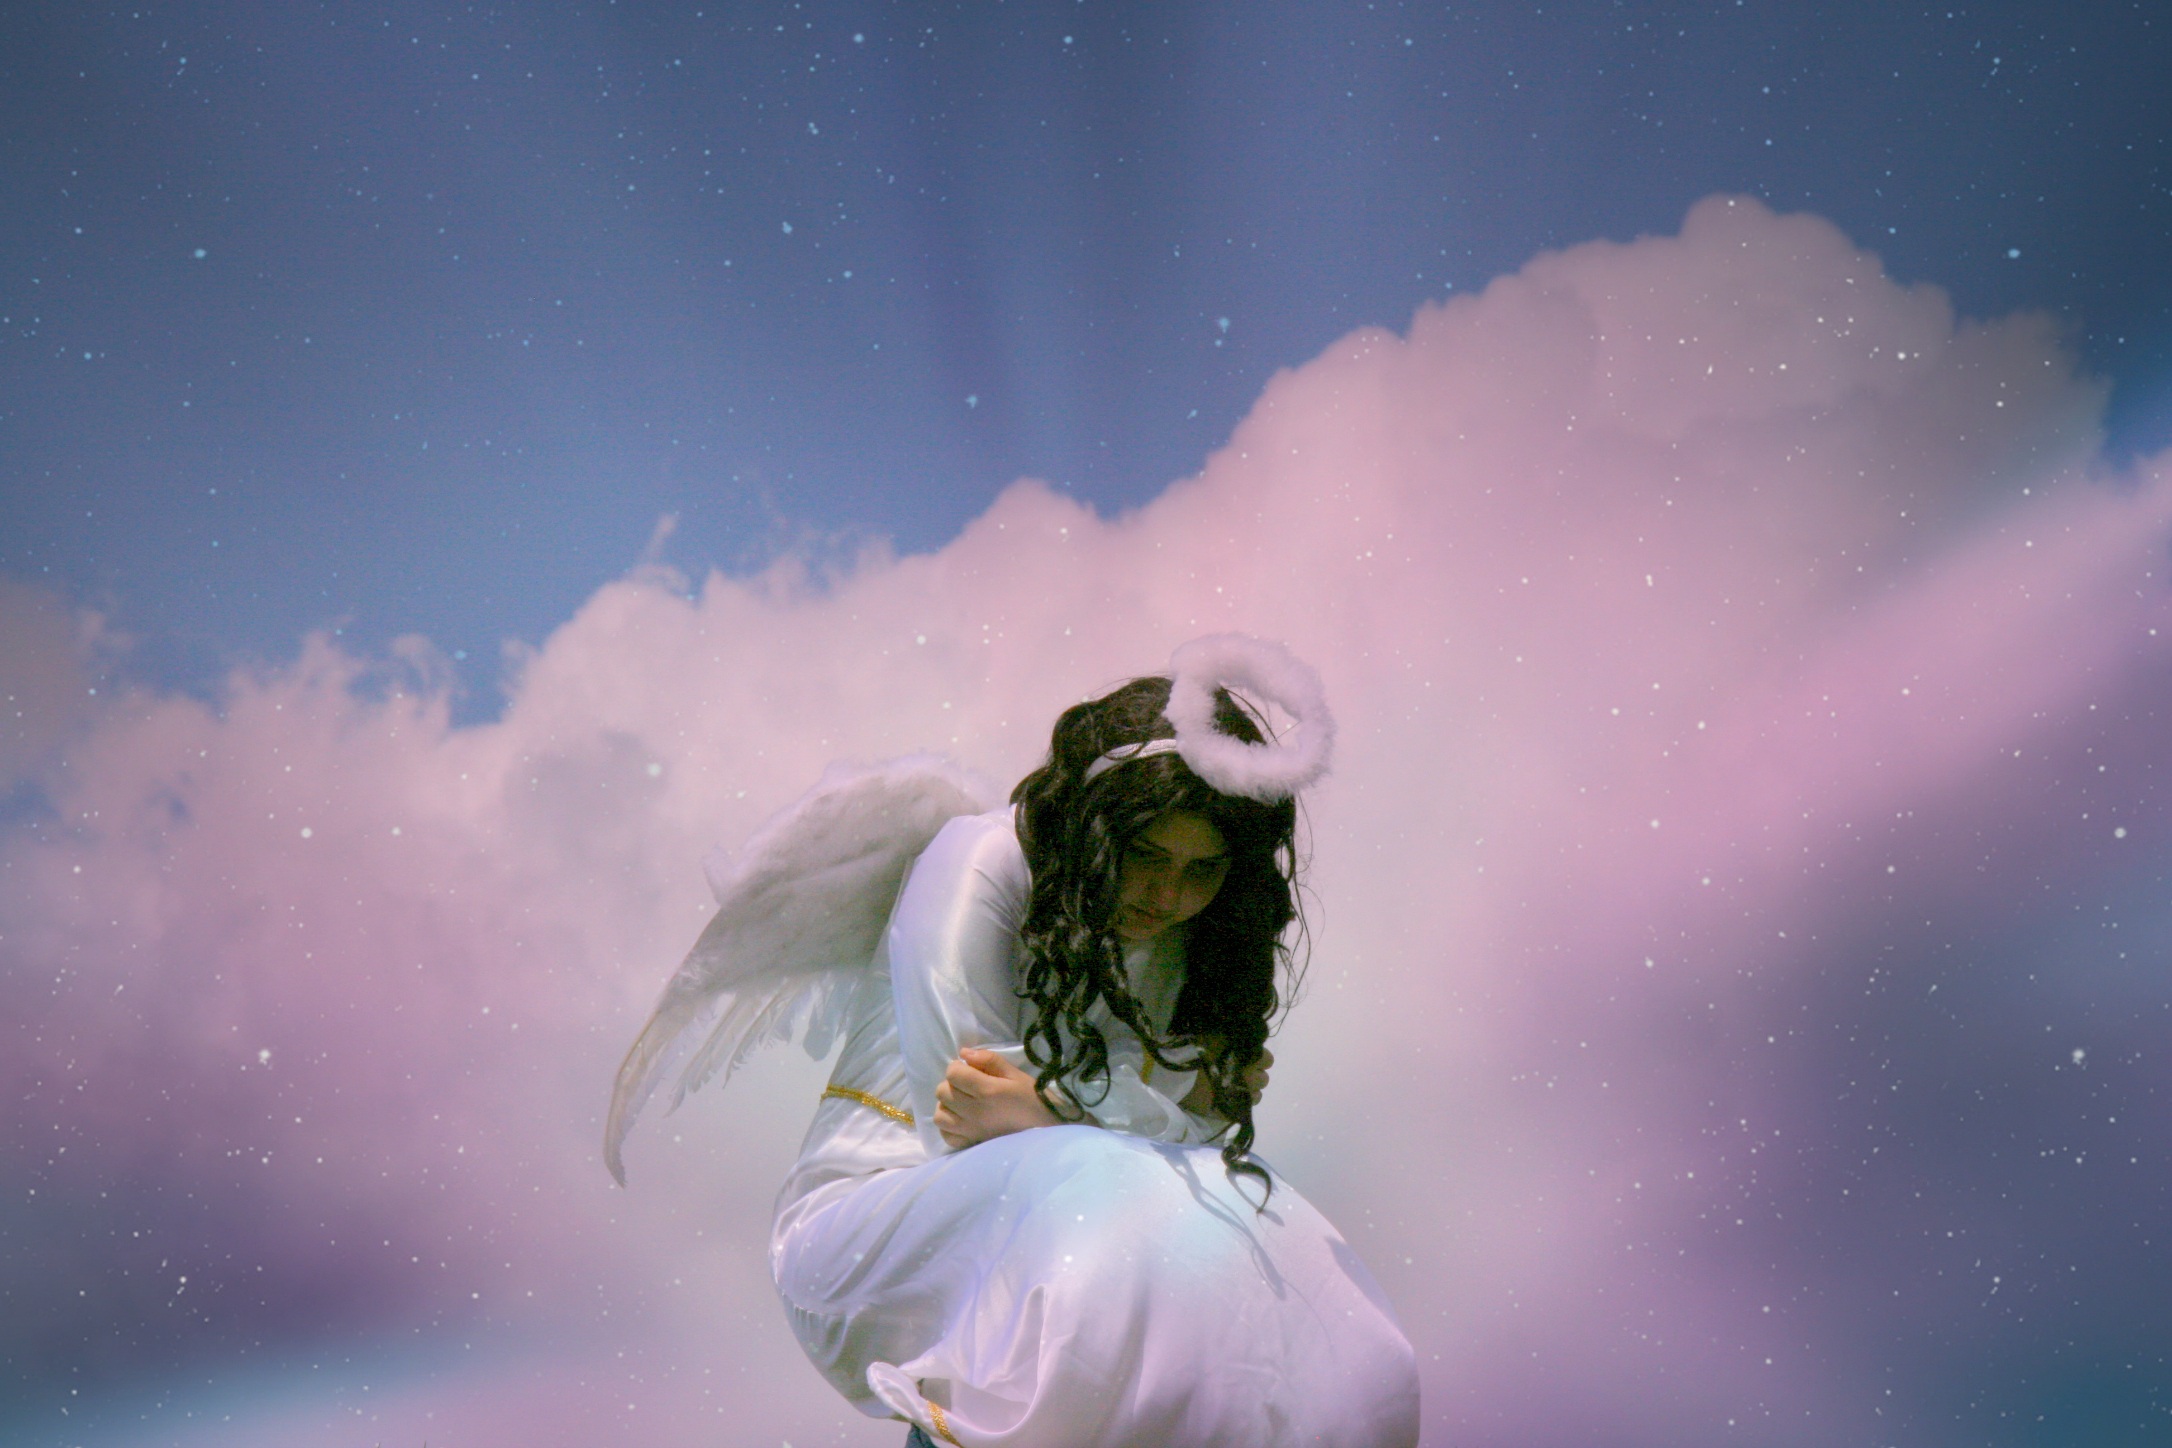
cloud, sky, outer space, angel, wings, screenshot, atmosphere of earth, computer wallpaper